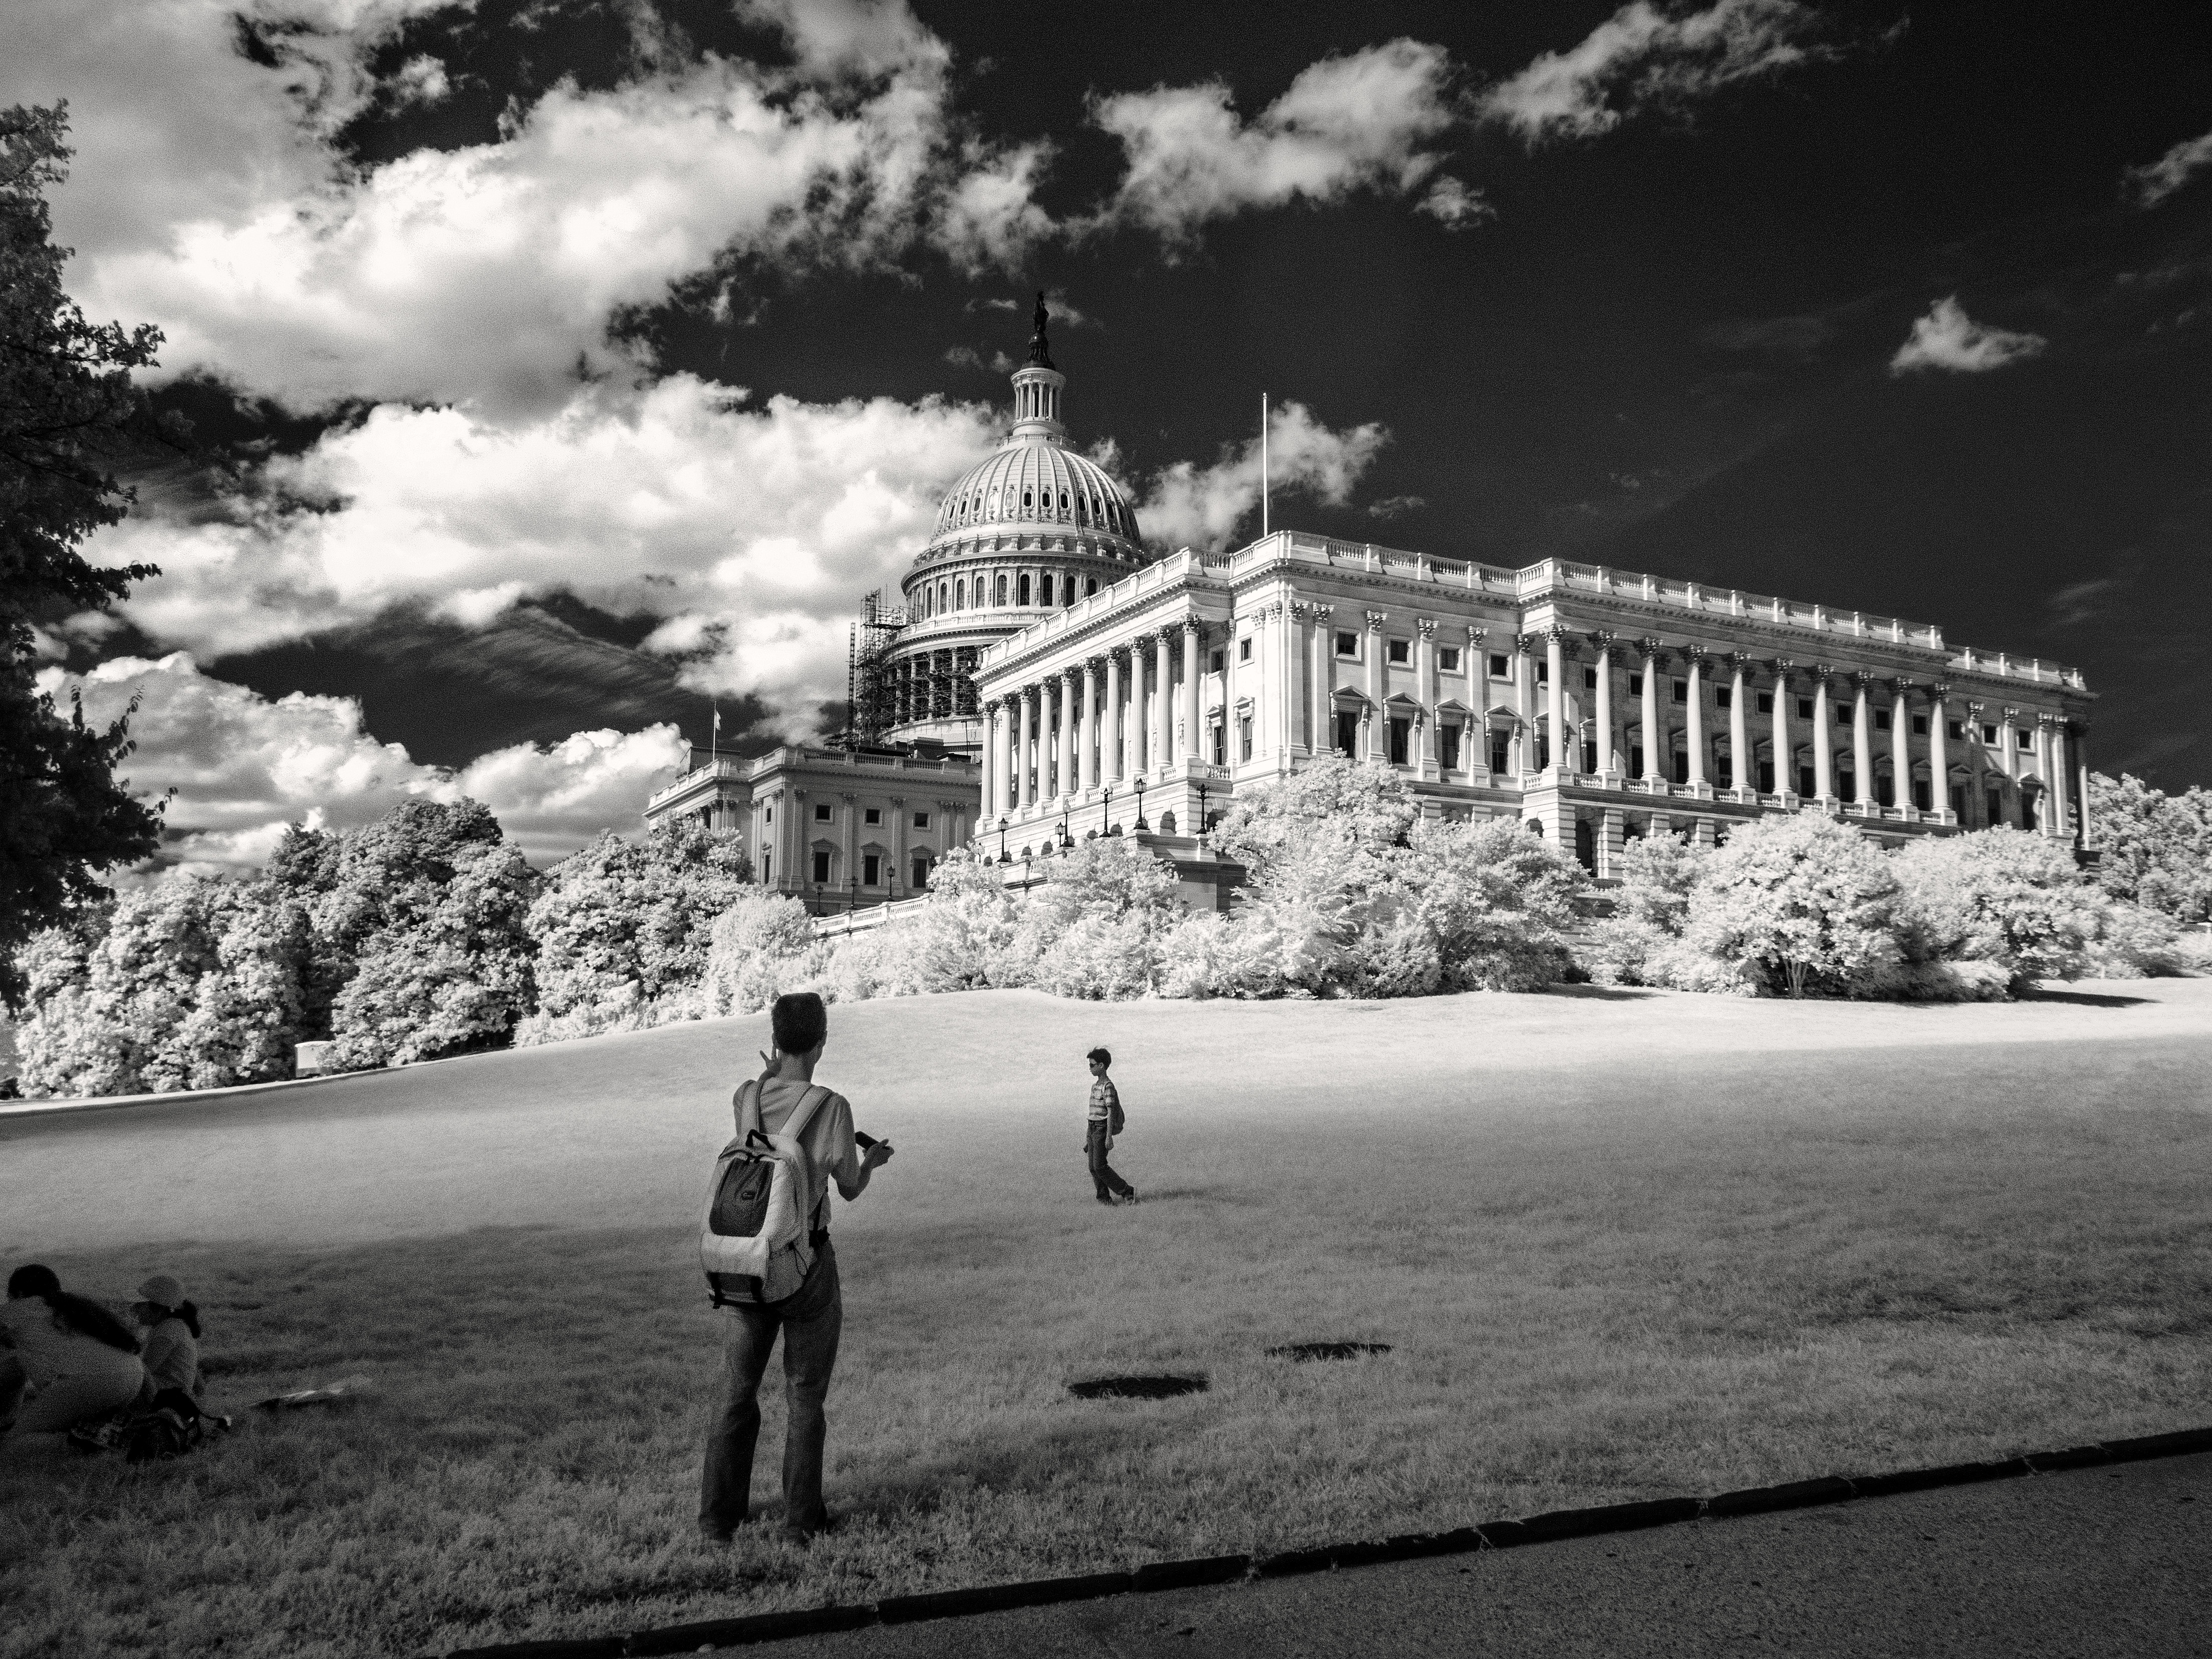
black and white, photography, cityscape, black, monochrome, washingtondc, capitol, infrared, monochrome photography